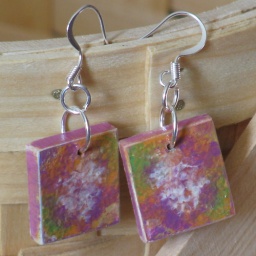
Scrabble tile earrings, handpainted in fall inspired shades of purple, orange and green with some white and a hint of glitter.